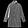
Label: Coat